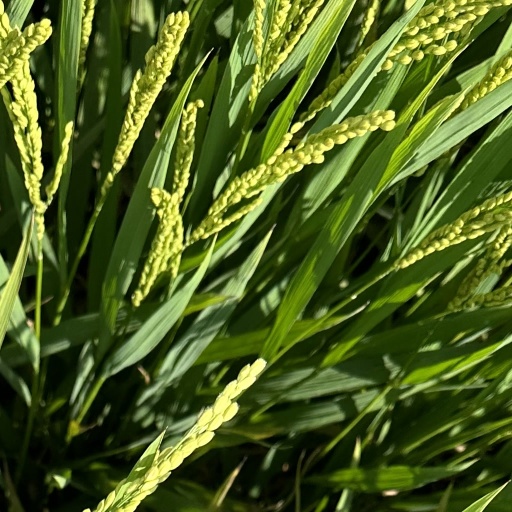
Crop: rice